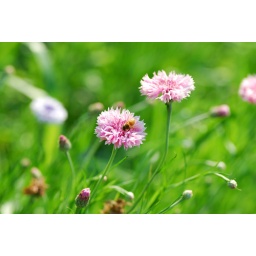
Love how these flowers are framed with the green grass in the background. Bee again.Taken at Century Park, Shanghai